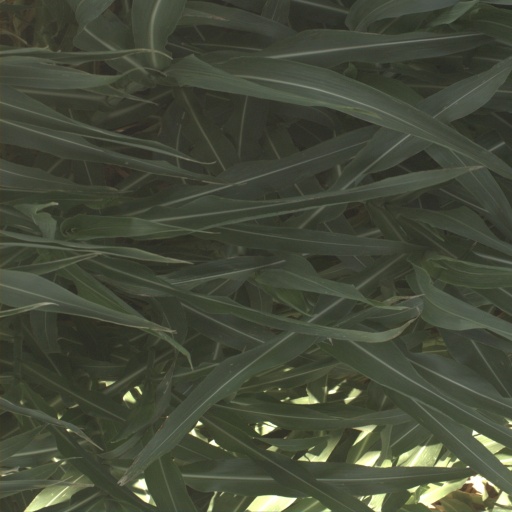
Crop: sorghum